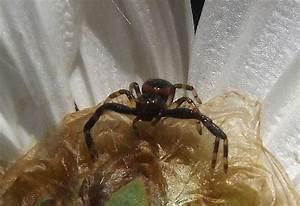
spider